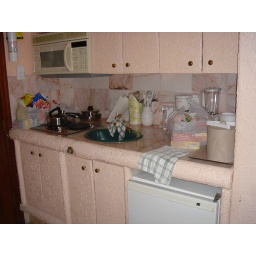
00758 a bathroom sink in the kitchen